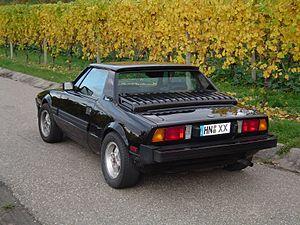
La Fiat X1/9 est une voiture spider hardtop, fabriquée par le constructeur italien Fiat Auto entre 1972 et 1989.